Paul Harvey Deming House

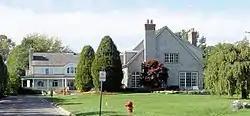
Houses on the Paul Harvey Deming property, 2009

The Paul Harvey Deming House (also known as "Cherryhurst") was a private residence located at 111 Lake Shore Rd. in Grosse Pointe Farms, Michigan. It was listed on the National Register of Historic Places and designated a Michigan State Historic Site in 1996 and demolished in 1997.